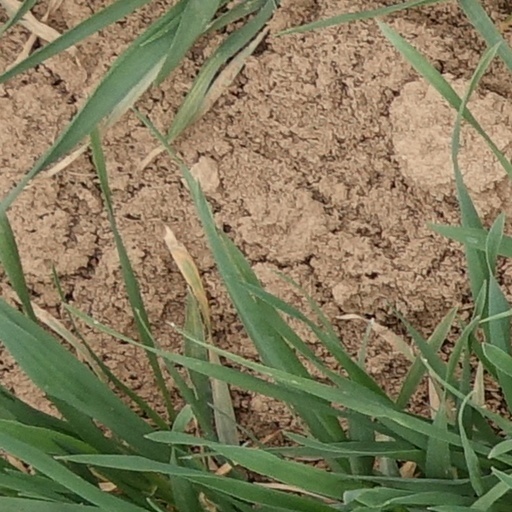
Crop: wheat